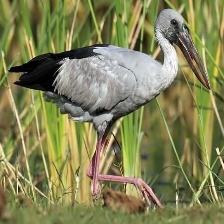
Species: ASIAN OPENBILL STORK
Scientific name: ANASTOMUS OSCITANS
ImageNet parent category: white_stork